Mount Diablo

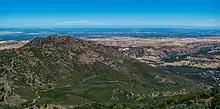
View of Mount Diablo's North Peak from the main peak

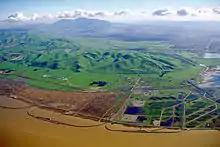
Aerial view of the Los Medanos foothills and Mount Diablo from over Suisun Bay at Concord, California

About 25 independent tribal groups with well-defined territories lived in the East Bay countryside surrounding the mountain at time of European contact. Their members spoke dialects of three distinct languages: Ohlone, Bay Miwok, and Northern Valley Yokuts. The Chochenyo-speaking Ohlone from Mission San Jose and the East Bay area, call the mountain , meaning "at the dawn of time". Further inland, the Nisenan of the Sacramento Valley call it , "dog mountain"; because, as Nisenan elder Dalbert Castro once explained, it's "the place where dogs came from in trade". A Southern Sierra Miwok name for the mountain is , and a Northern Sierra Miwok name is .